Mongol invasion of Java

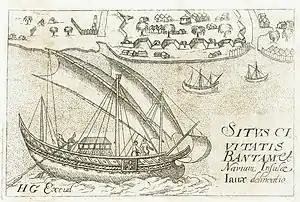
Three-masted Javanese jong in Banten, this illustration is from 1610.

The army arrived at Daha on the 26th April. The prince of Kediri defended the city with his troops. The battle lasted from 6:00 am to 14:00 pm. After attacking 3 times, Kediri forces were defeated and fled. At the same time that the Mongol and Kediri forces clashed, Majapahit forces attacked the city from another side and quickly defeated the guards. Raden Wijaya went into the palace and freed the princess which has been taken captive by Jayakatwang and her two handmaidens. A few thousand Kediri troops tried to cross the river but drowned while 5,000 were killed in the battle. King Jayakatwang retreated to his fortress only to find out that his palace had been burned. The Yuan army then rounded up Daha and called on the king to surrender. In the afternoon, Jayakatwang declared his submission to the Mongols. The Yuan army captured Jayakatwang, his son, his wife and all his officers. Kebo Mundarang, who battled in the south, was defeated and fled, only to be captured by Sora. He was brought to a plain and executed.